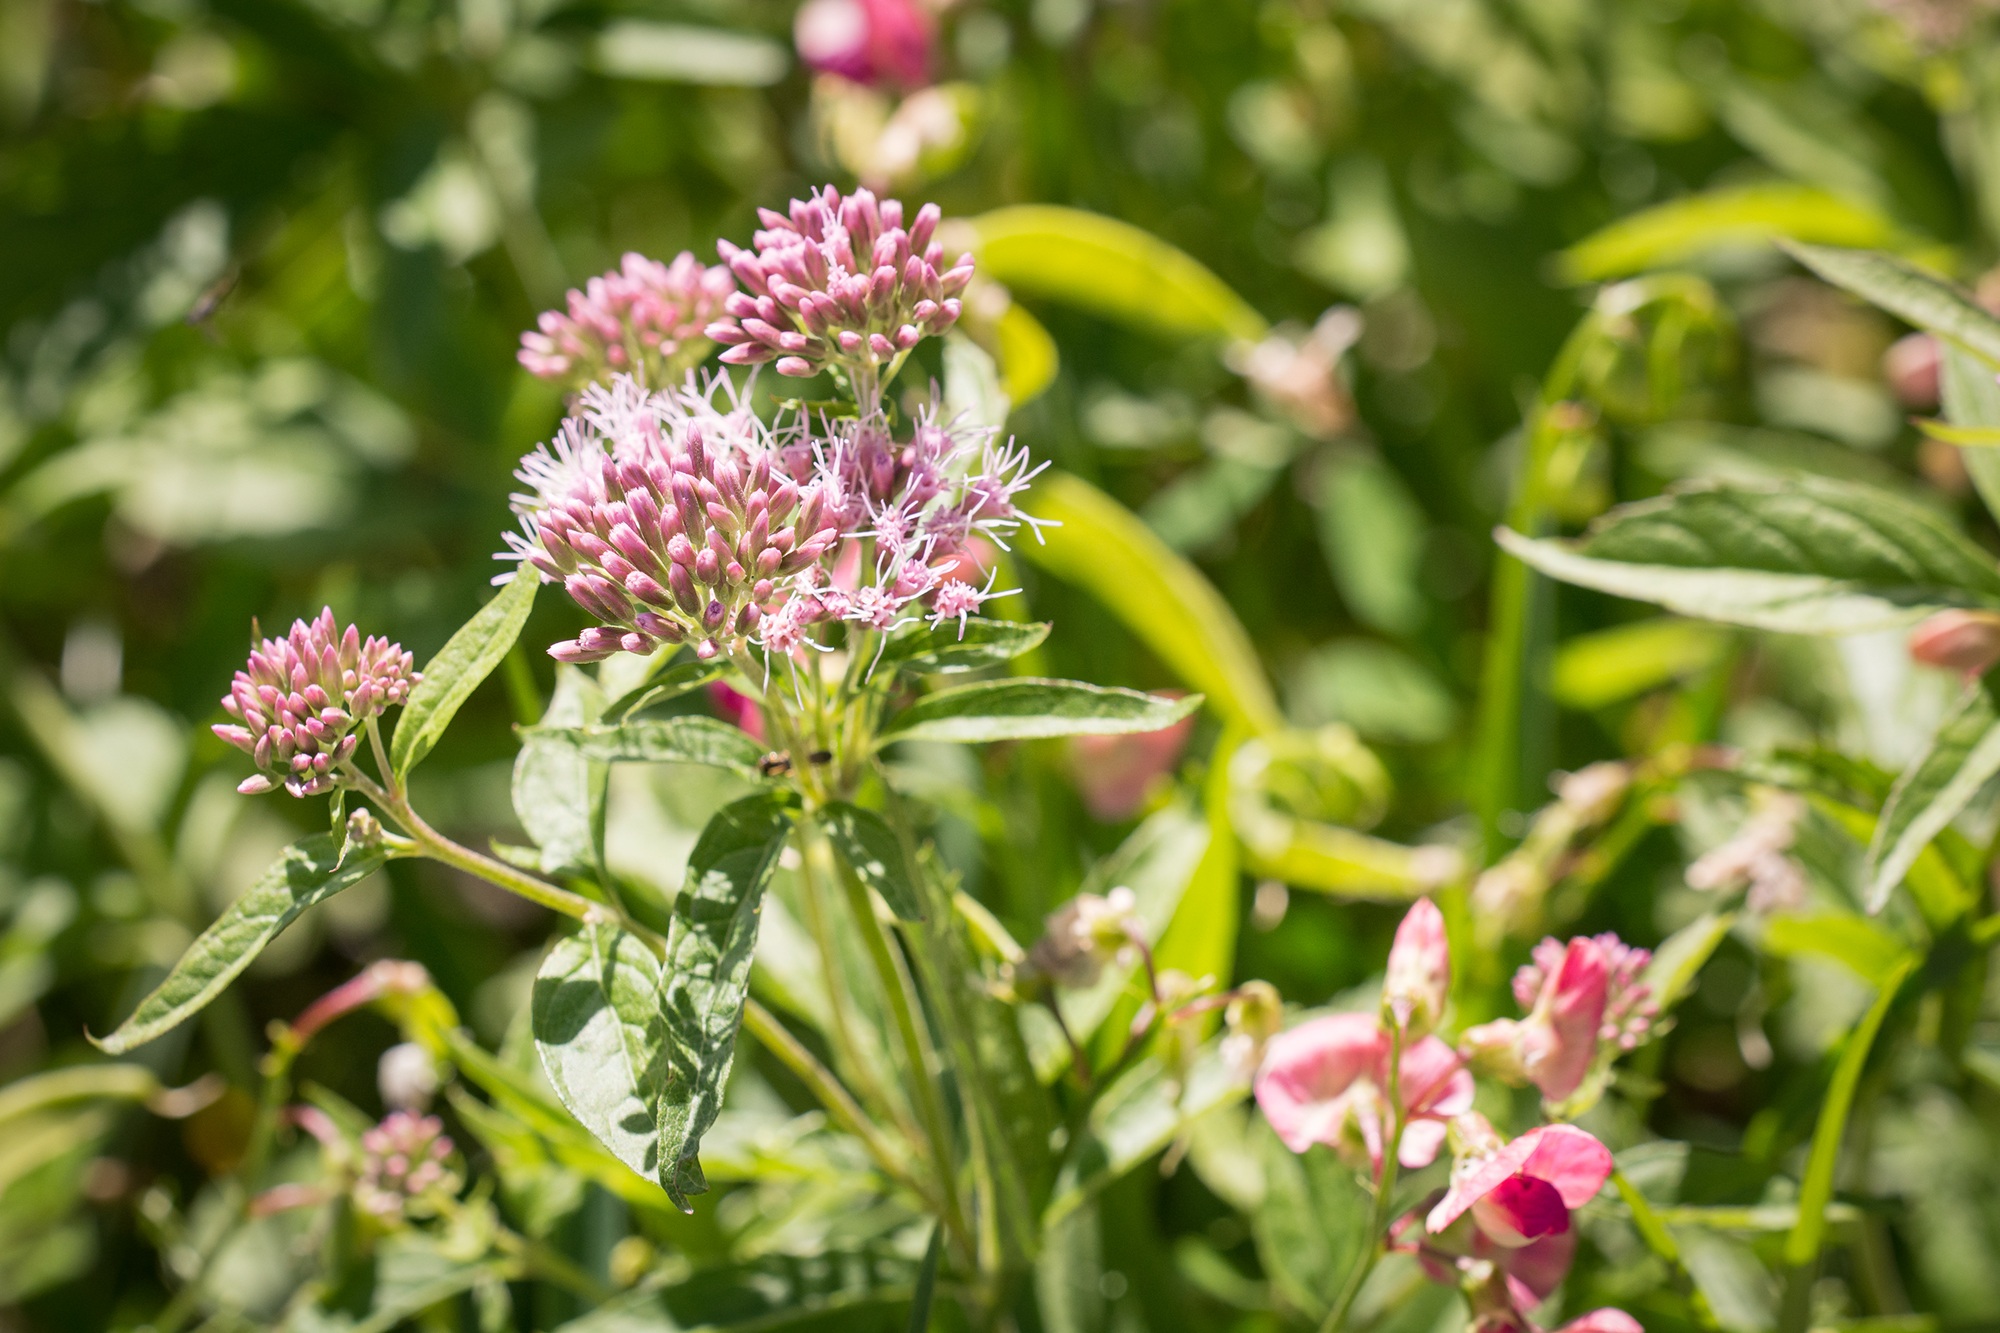
nature, blossom, plant, flower, bloom, summer, green, herb, produce, evergreen, botany, garden, close, flora, wild flower, wildflower, wild plant, shrub, pink flower, flowering plant, forest flower, land plant